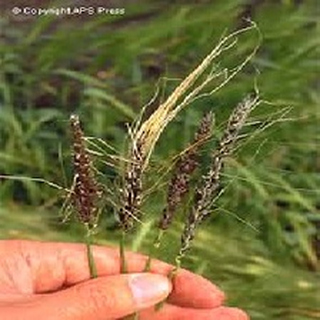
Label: wheat_smut